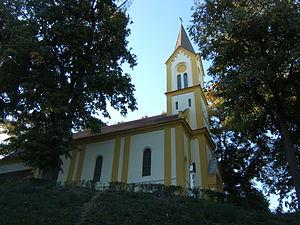
Kercseliget est un village et une commune du comitat de Somogy en Hongrie.